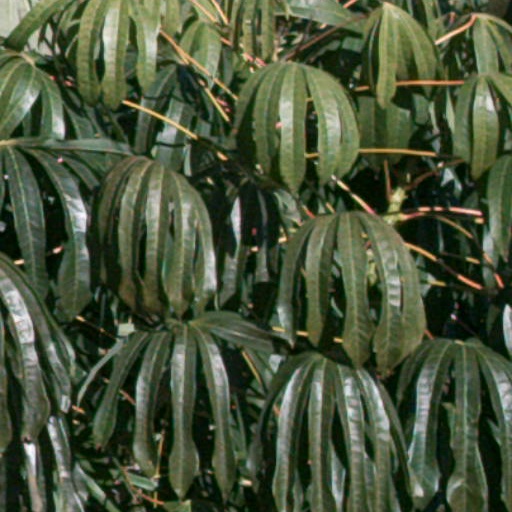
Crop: cassava